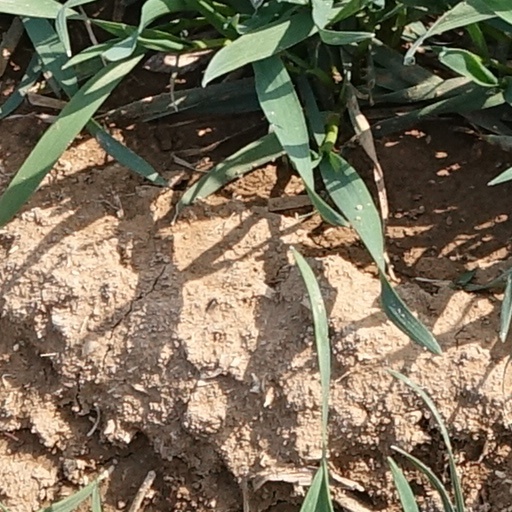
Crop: wheat